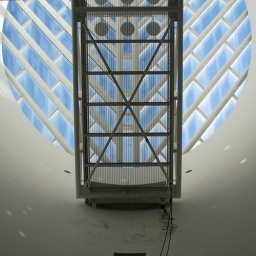
The metal bridge below the skylight above at SFMOMA, with blue sky